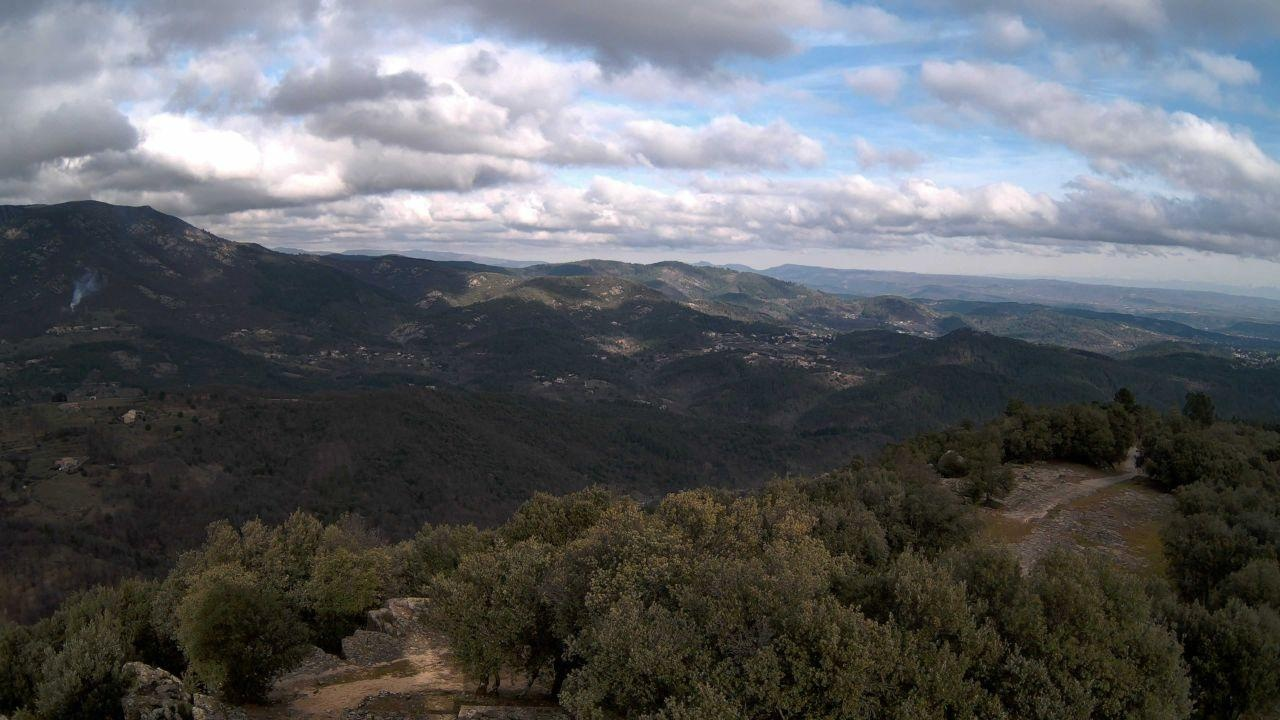
Fire: no
Smoke: yes